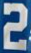
Number: 2